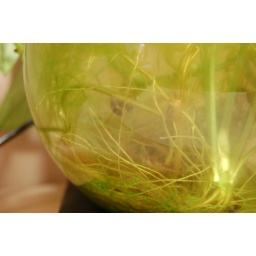
My new snail and shrimp in my water plant at work.